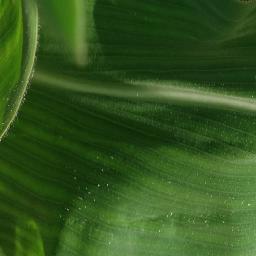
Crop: corn
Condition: (maize)_healthy